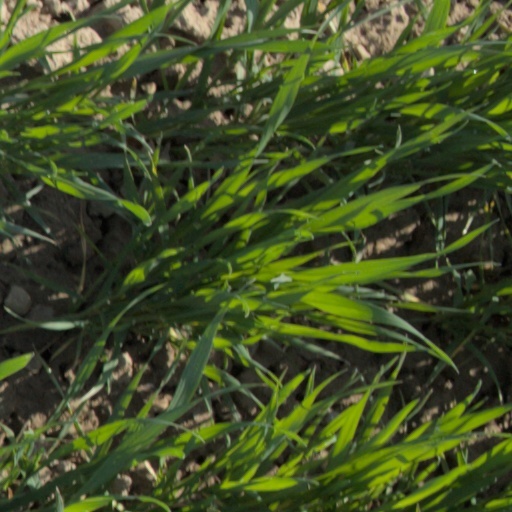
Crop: wheat